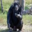
Label: chimpanzee